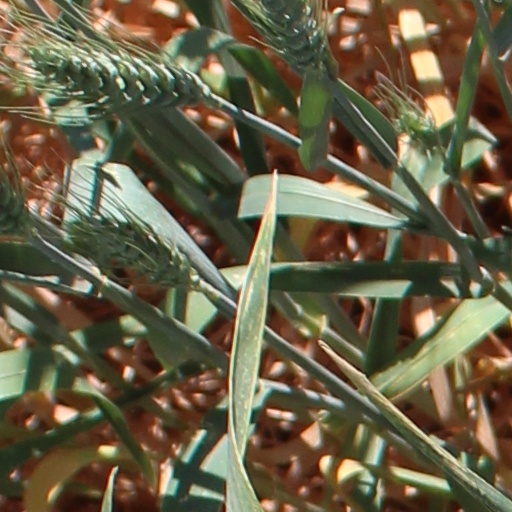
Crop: wheat